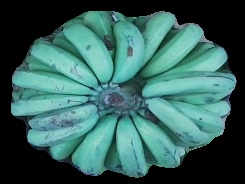
Variety: pachbale
Grade: grade2